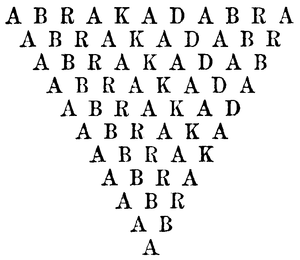
Une formule magique est un mot, une phrase ou un texte qui une fois lu ou prononcé est censé produire un effet inhabituel. Elle a donc l'ambition d'être un acte de langage.
Abracadabra est, traditionnellement, la formule prononcée lorsque se produit quelque chose de magique.